Adi Da bibliography

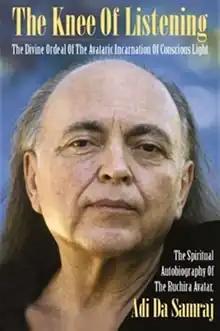
Cover of the 2007 edition of "The Knee Of Listening"

Following is a list of works by Adi Da, a spiritual teacher who authored more than 75 books during his life, including those published posthumously. He wrote prolifically about his spiritual philosophy, creating the Dawn Horse Press in 1973 to publish his books. It continues to print many Adi Da-authored titles. Best known among these is his autobiography, "The Knee Of Listening".